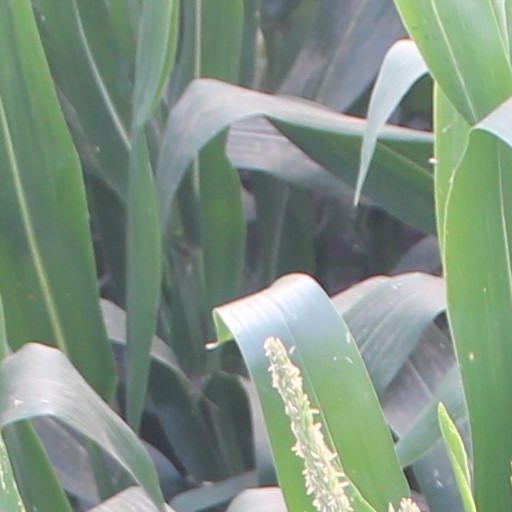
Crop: maize; corn